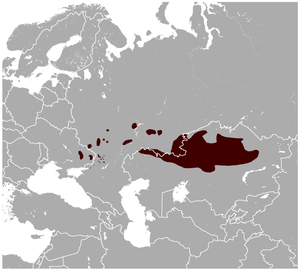
Bobak
Udbredelsesområde for bobakken
Bobak, også kaldet steppemurmeldyr, er en art af murmeldyr, som er udbredt på steppeområder i det østlige Europa og Centralasien til det nordlige Kazakhstan. Den kan især ses i området mellem floderne Donets og Don samt østpå mod Kazakhstan.